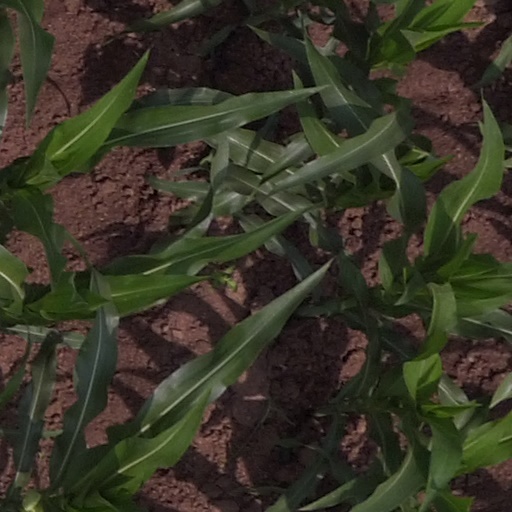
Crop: maize; corn